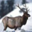
Label: deer